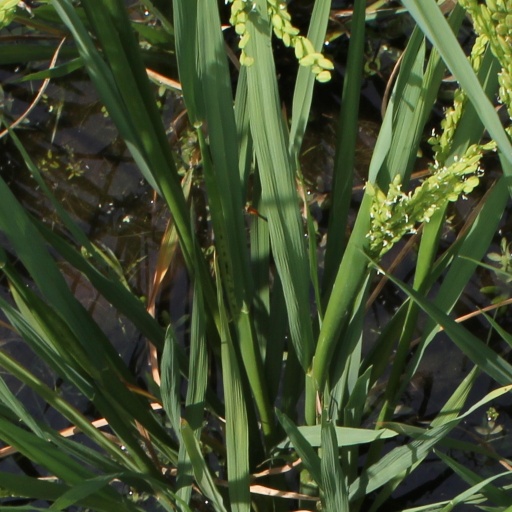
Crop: rice